Milltown Cemetery

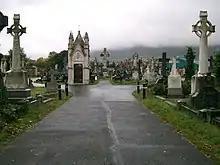
Milltown Cemetery

Milltown Cemetery is a cemetery in west Belfast, Northern Ireland. It lies within the townland of Ballymurphy, between Falls Road and the M1 motorway.